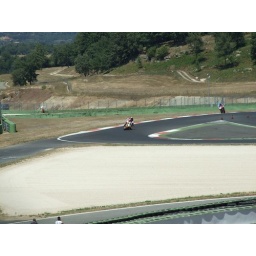
The bikes use the new chicane, the cars go through the smoother bend blocked by the cones